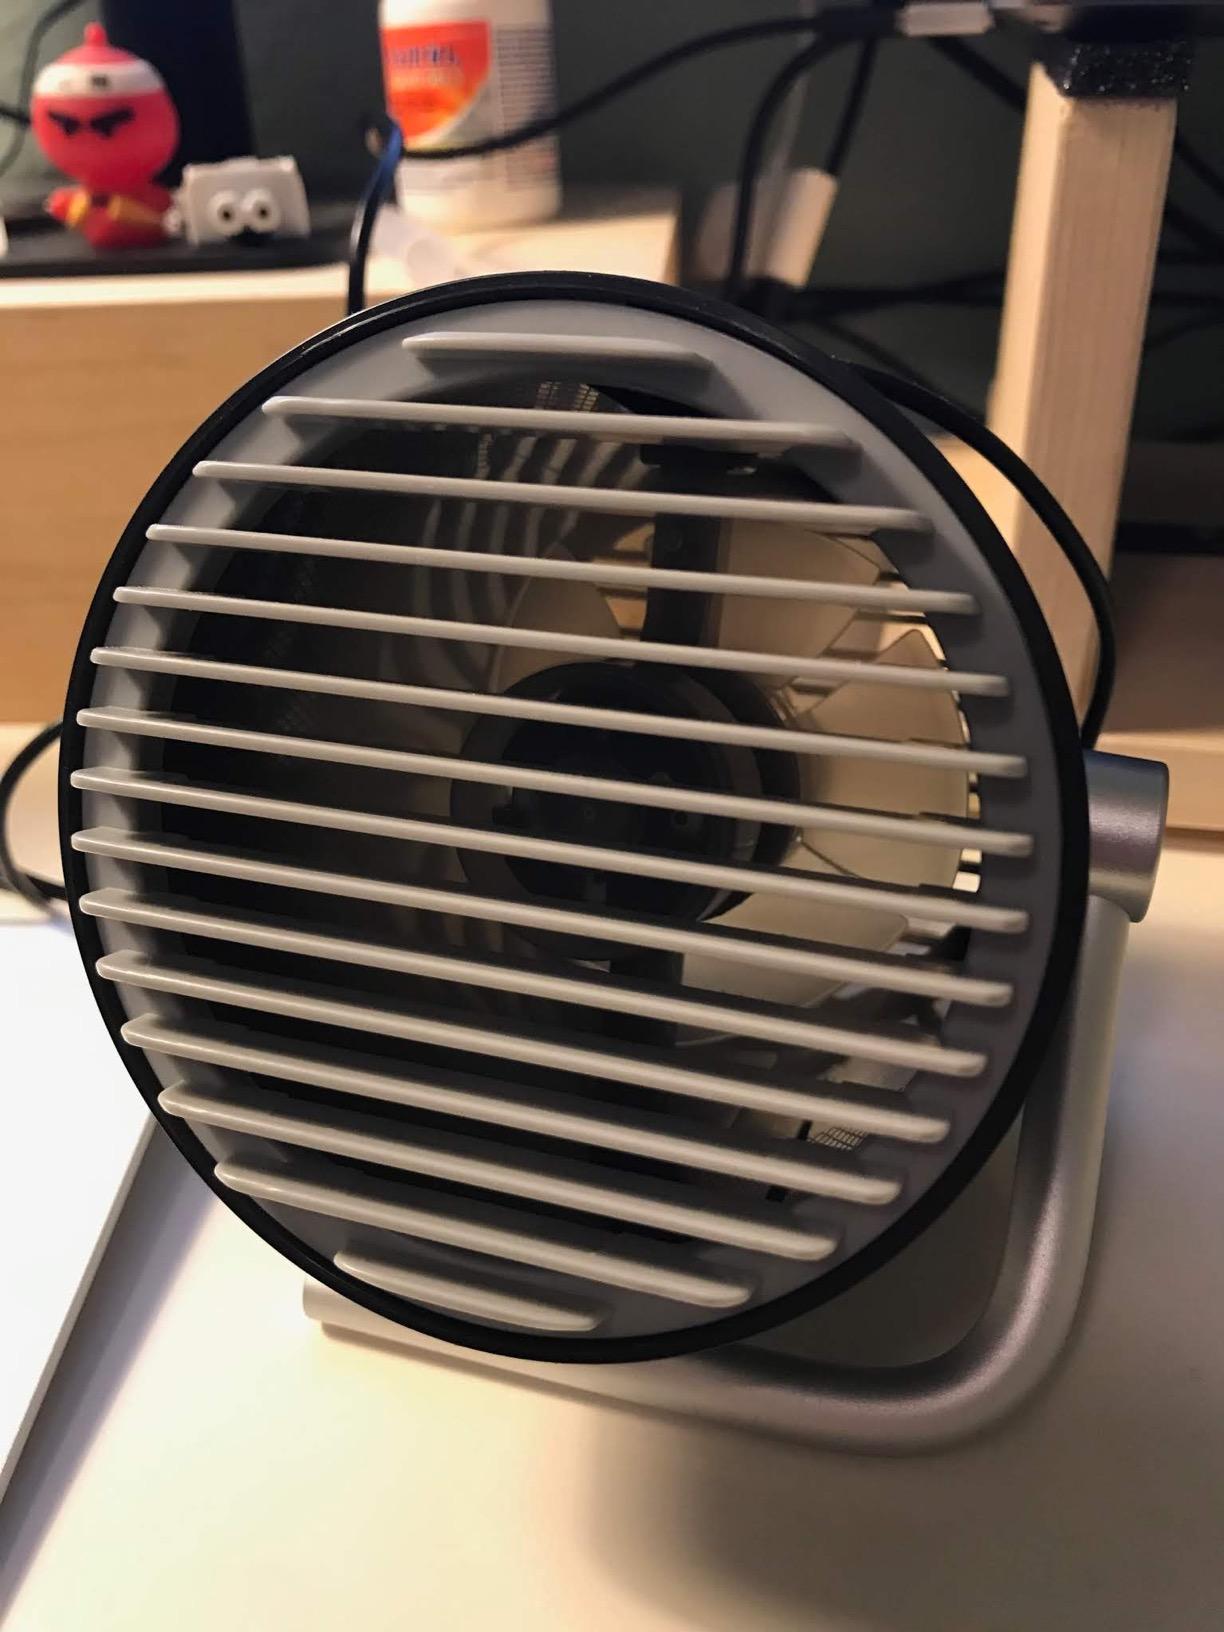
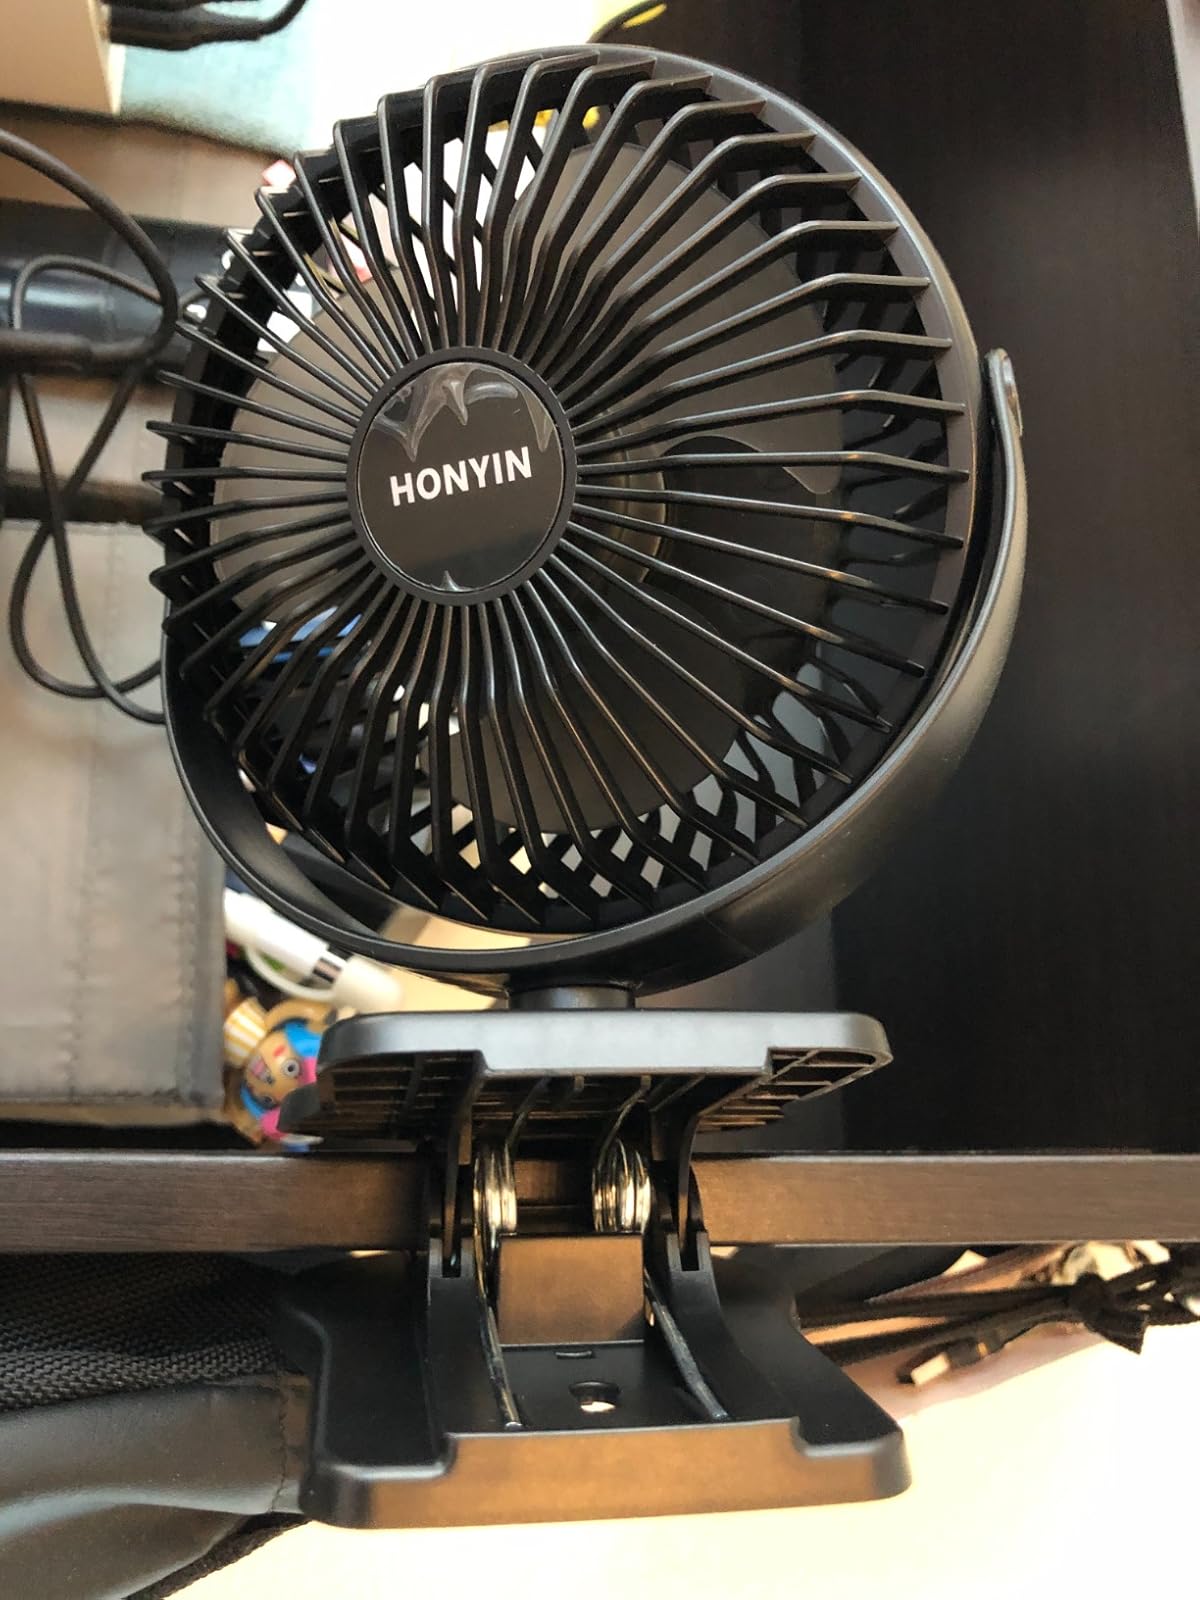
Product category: fan
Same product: no